Ladybower Reservoir

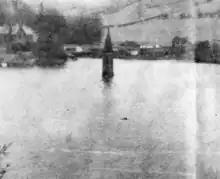
The church tower of Derwent slowly disappearing below the water as the reservoir was filled in 1946

The building of the reservoir resulted in the submergence of the villages of Ashopton and Derwent, including Derwent Woodlands church and Derwent Hall. Ashopton stood roughly where the road to the Snake Pass met the Snake valley. The buildings in Ashopton were demolished before the reservoir was filled, but much of the structure of Derwent village was still visible during a dry summer some 14 years later. Derwent Bridge, a narrow stone packhorse bridge, over the Derwent was removed and rebuilt at the head of the Howden reservoir. The clock tower of the church had been left standing and the upper part of it was visible above the water level until 1947, when it was seen as a hazard and demolished with explosives on 15 December.